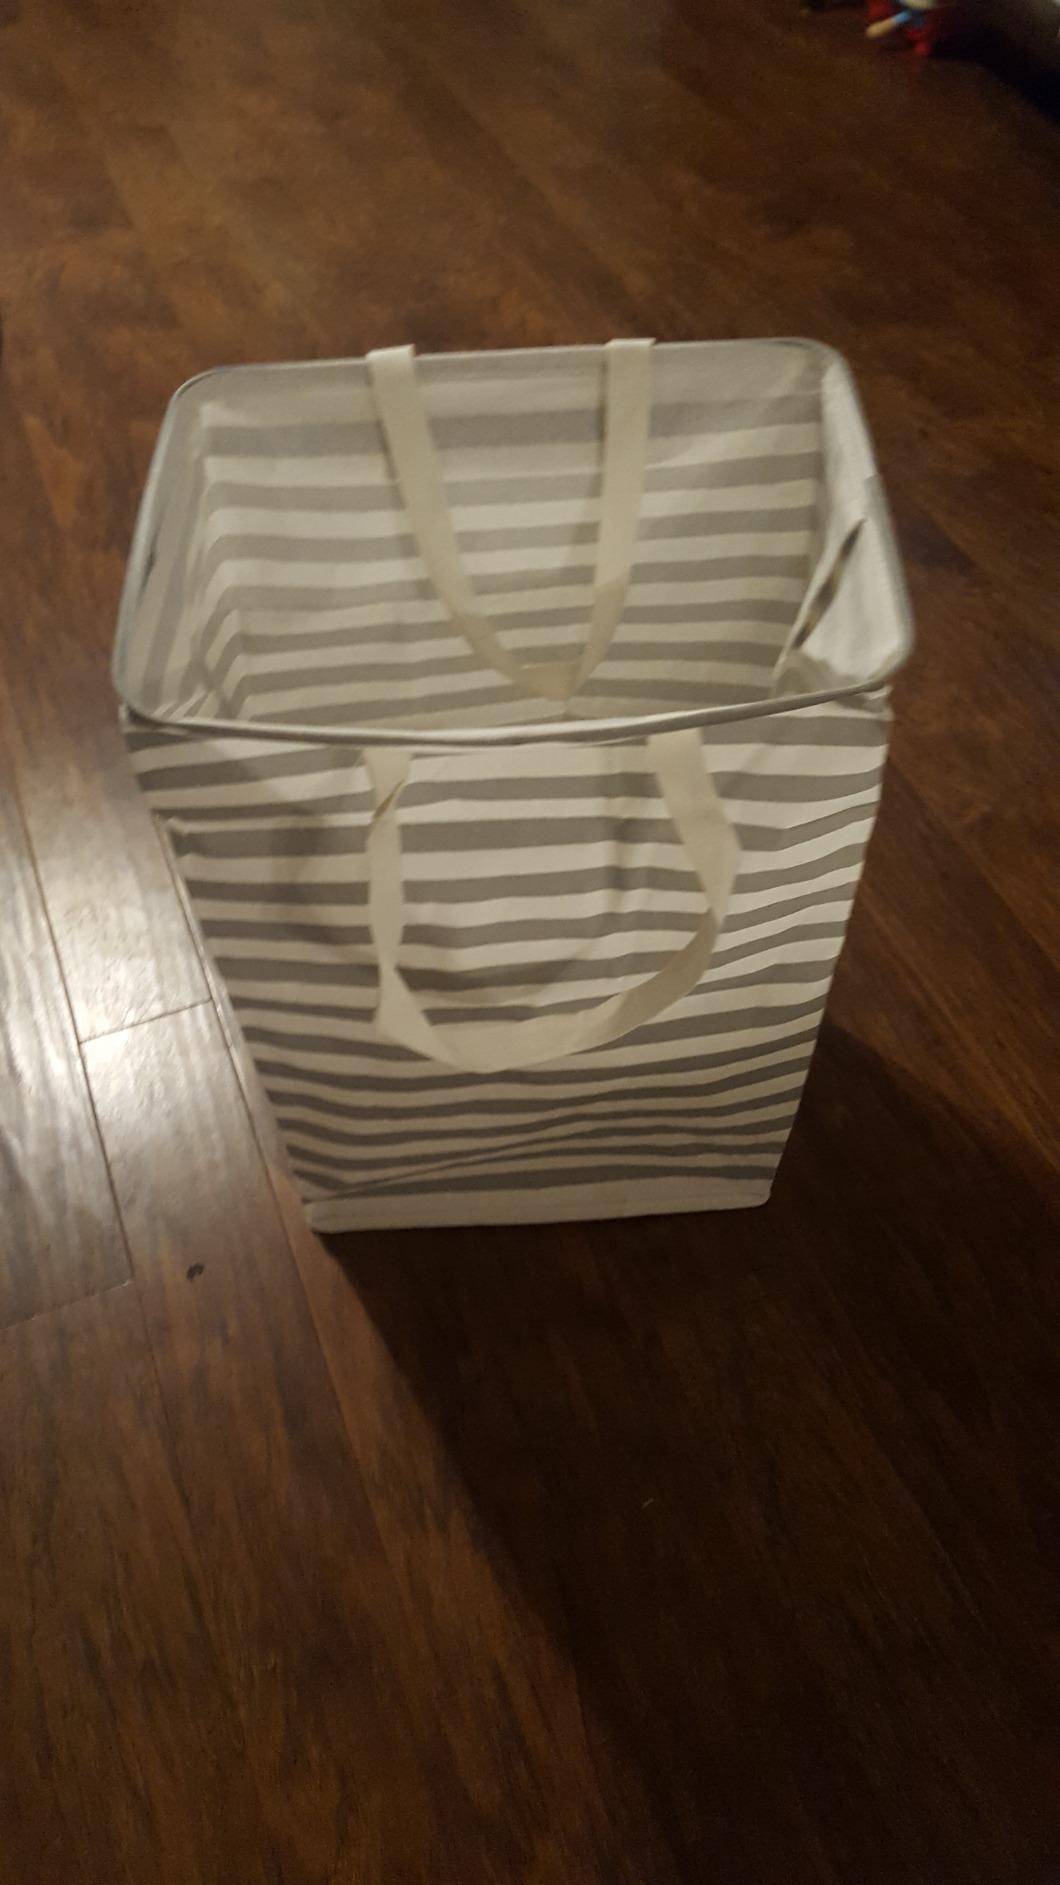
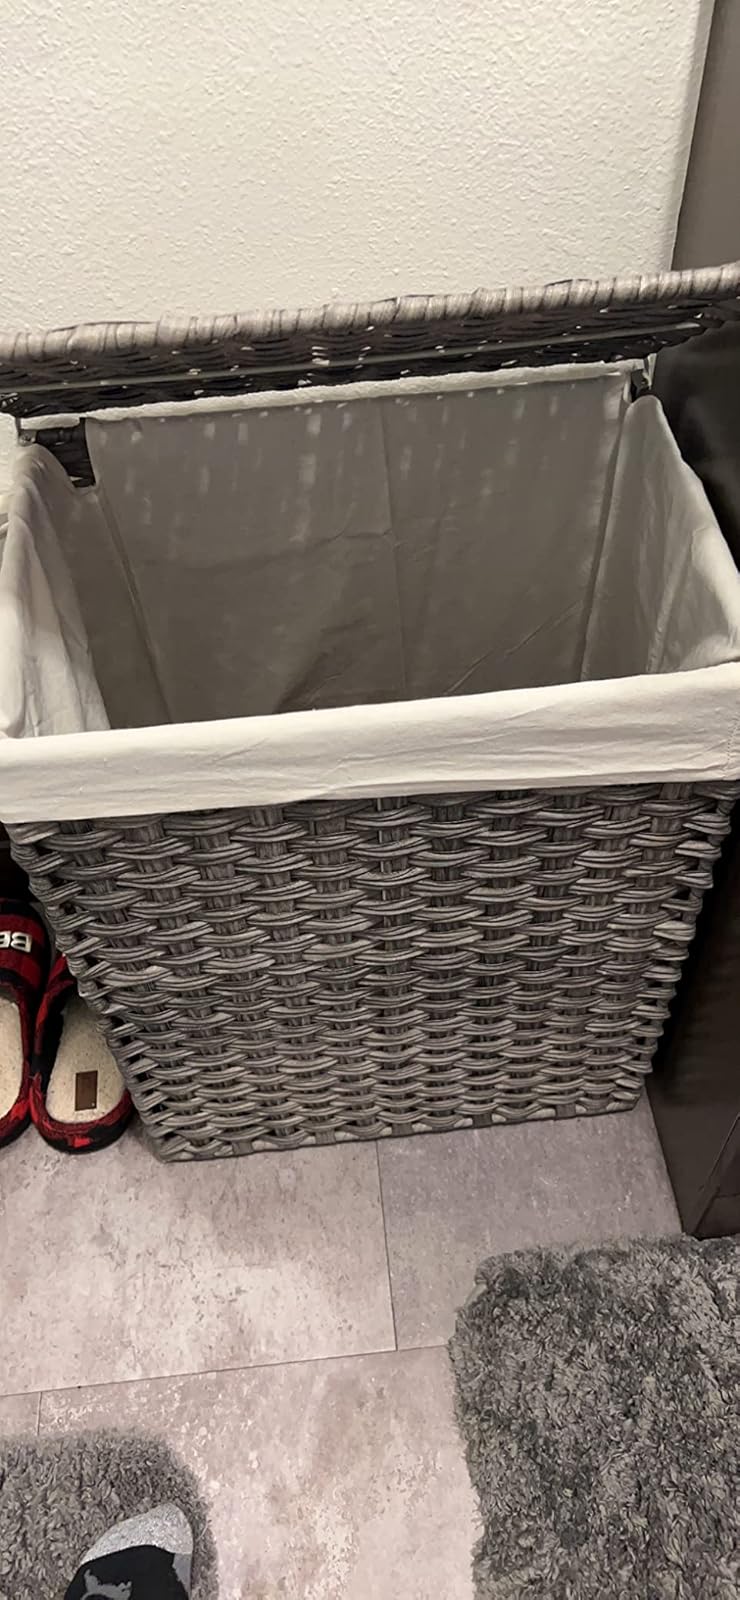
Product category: items_hamper
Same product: no